2011 Bulgaria anti-Romani protests

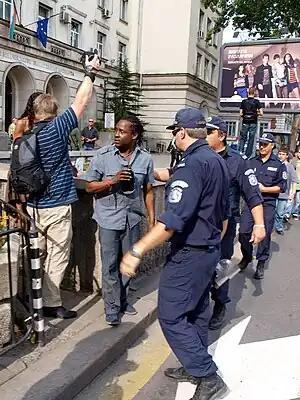
Sofia anti-Romani protest, 1 Oct 2011Bulgarian policemen lead a dark-skinned hobby photographer away from the route of the demonstration, to prevent possible beating. White photographers shoot undisturbed.

Protests continued on 1 October in Sofia, with 2000 Bulgarians marching against the Romani and what they viewed to be the "impunity and the corruption" of the political elite in the country.